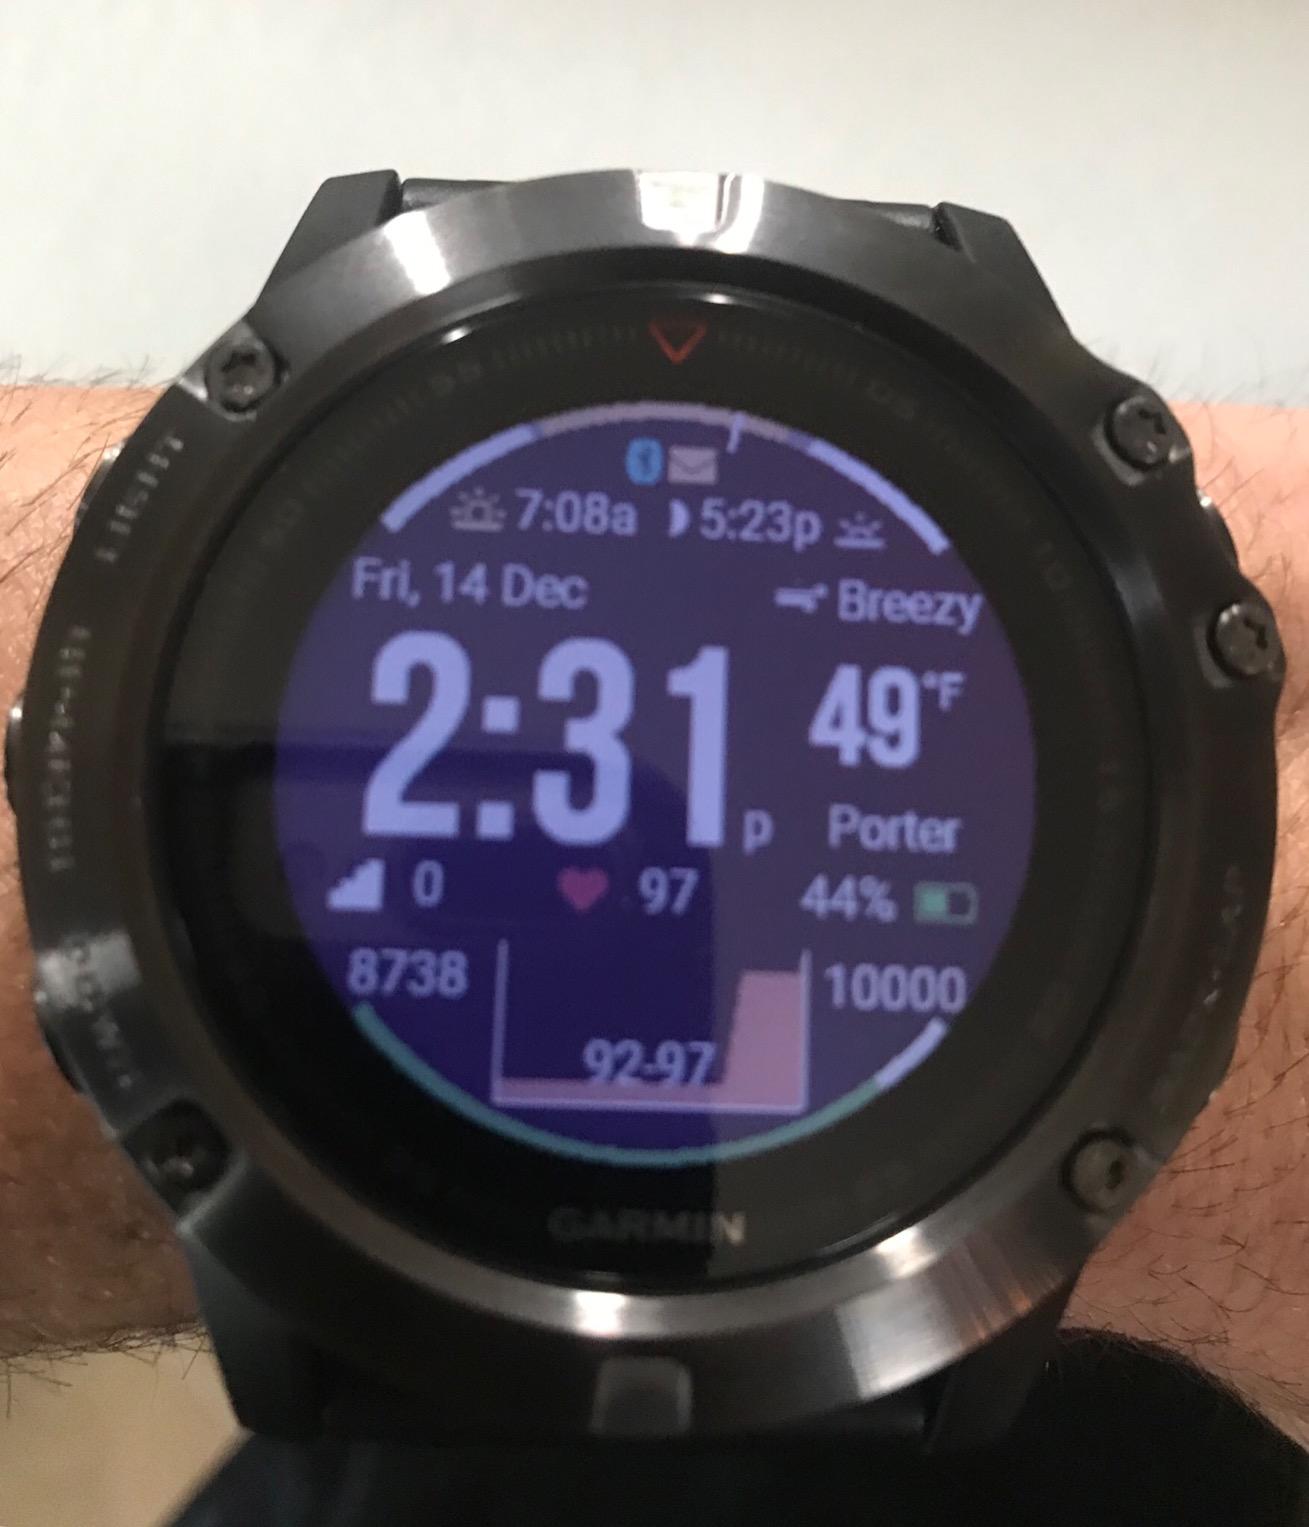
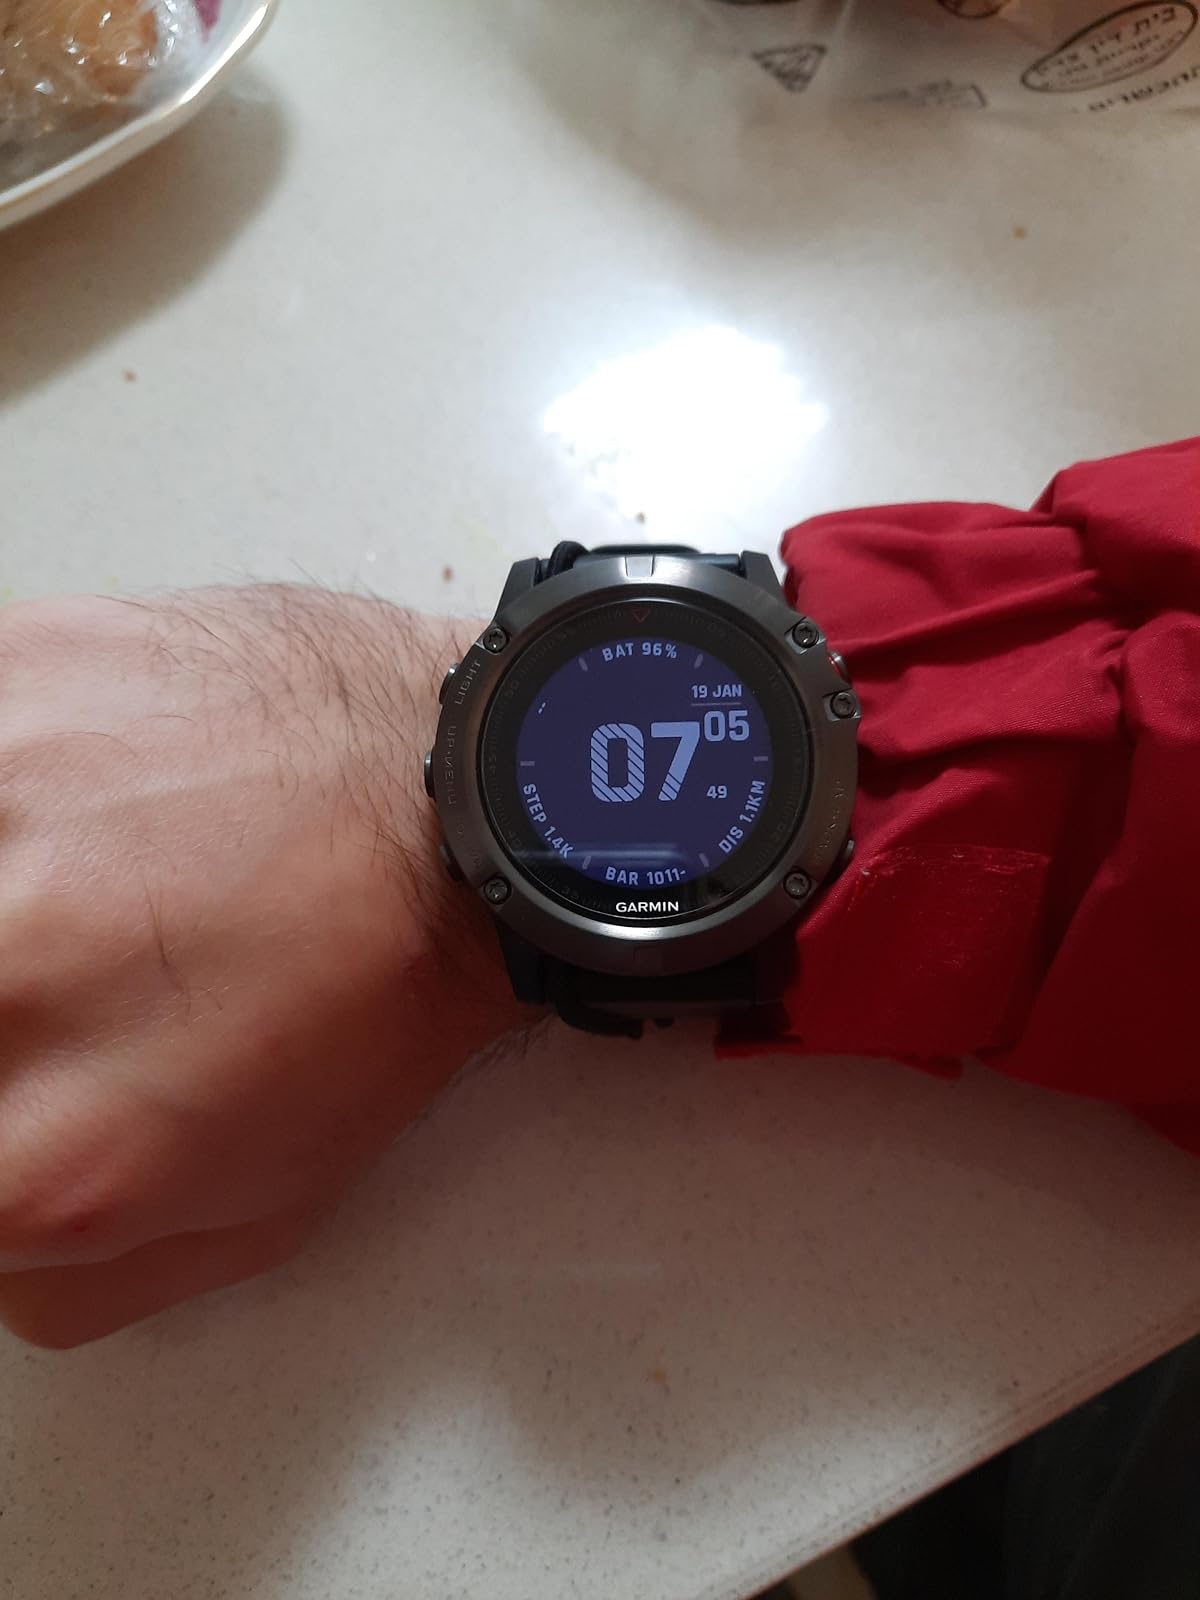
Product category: smartwatch
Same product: yes